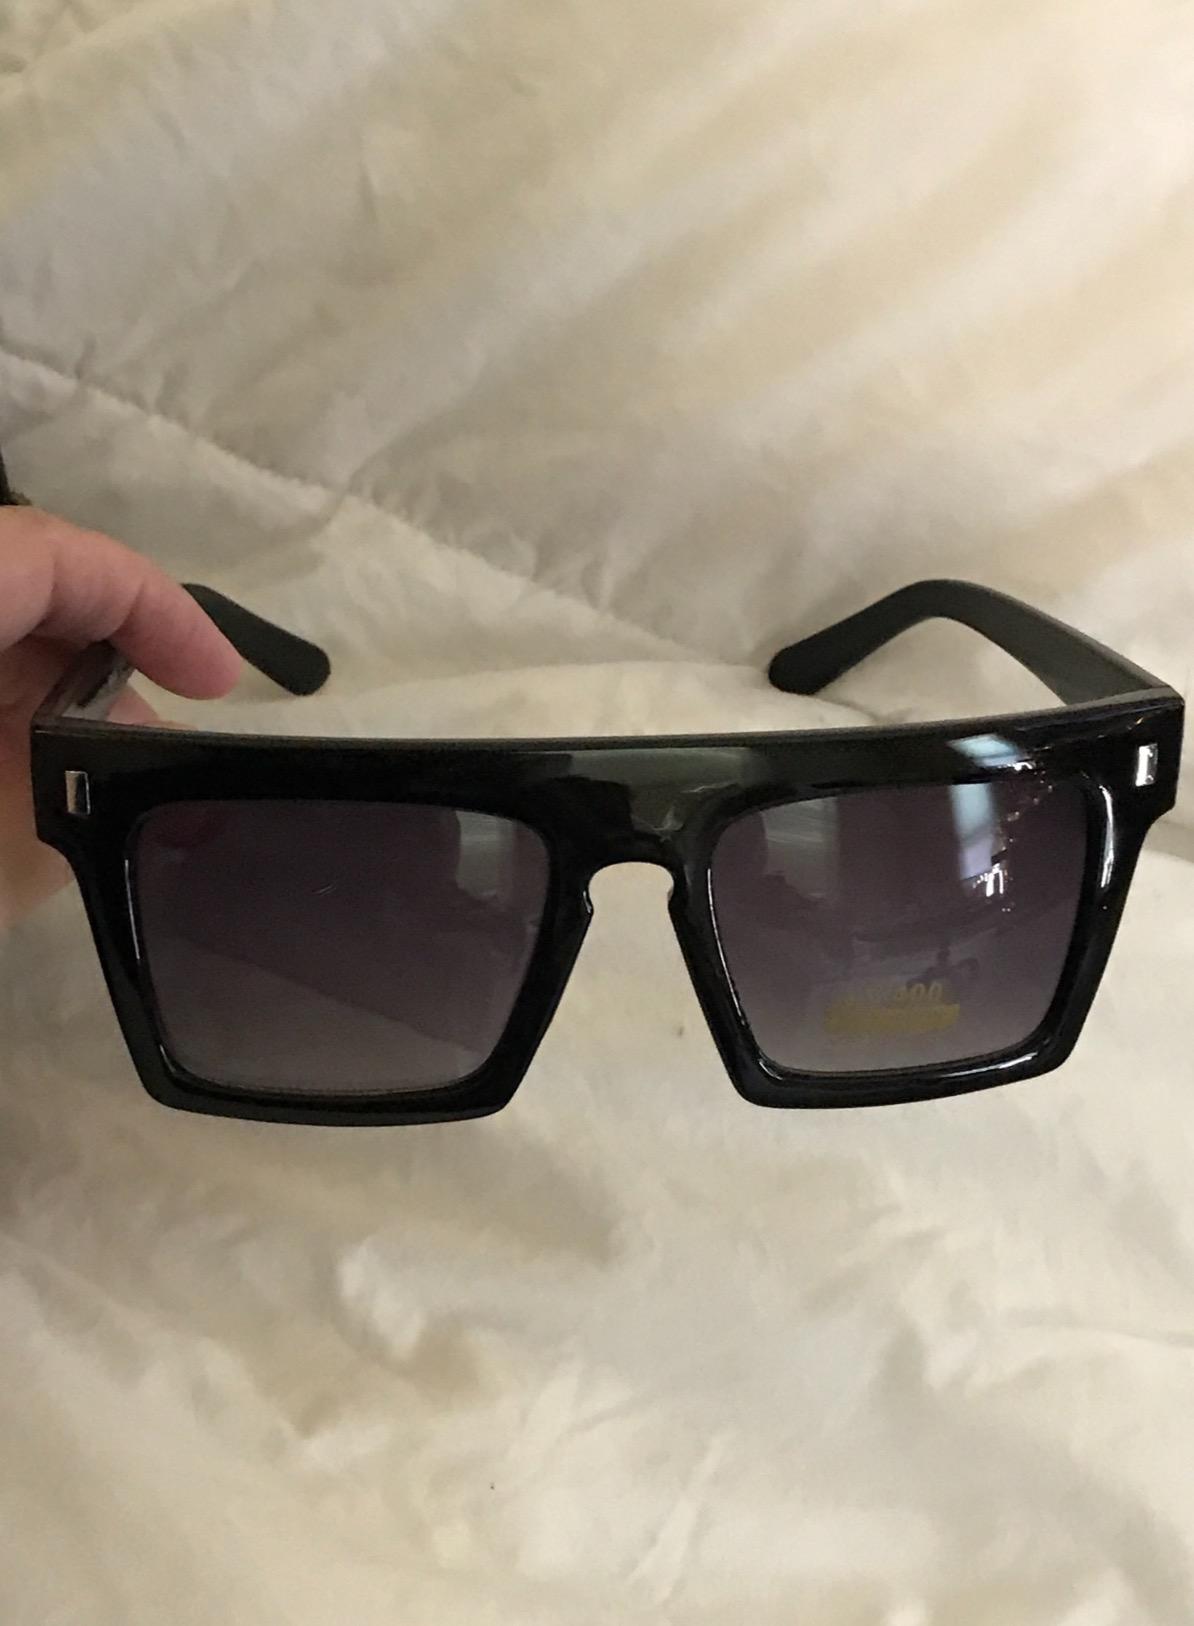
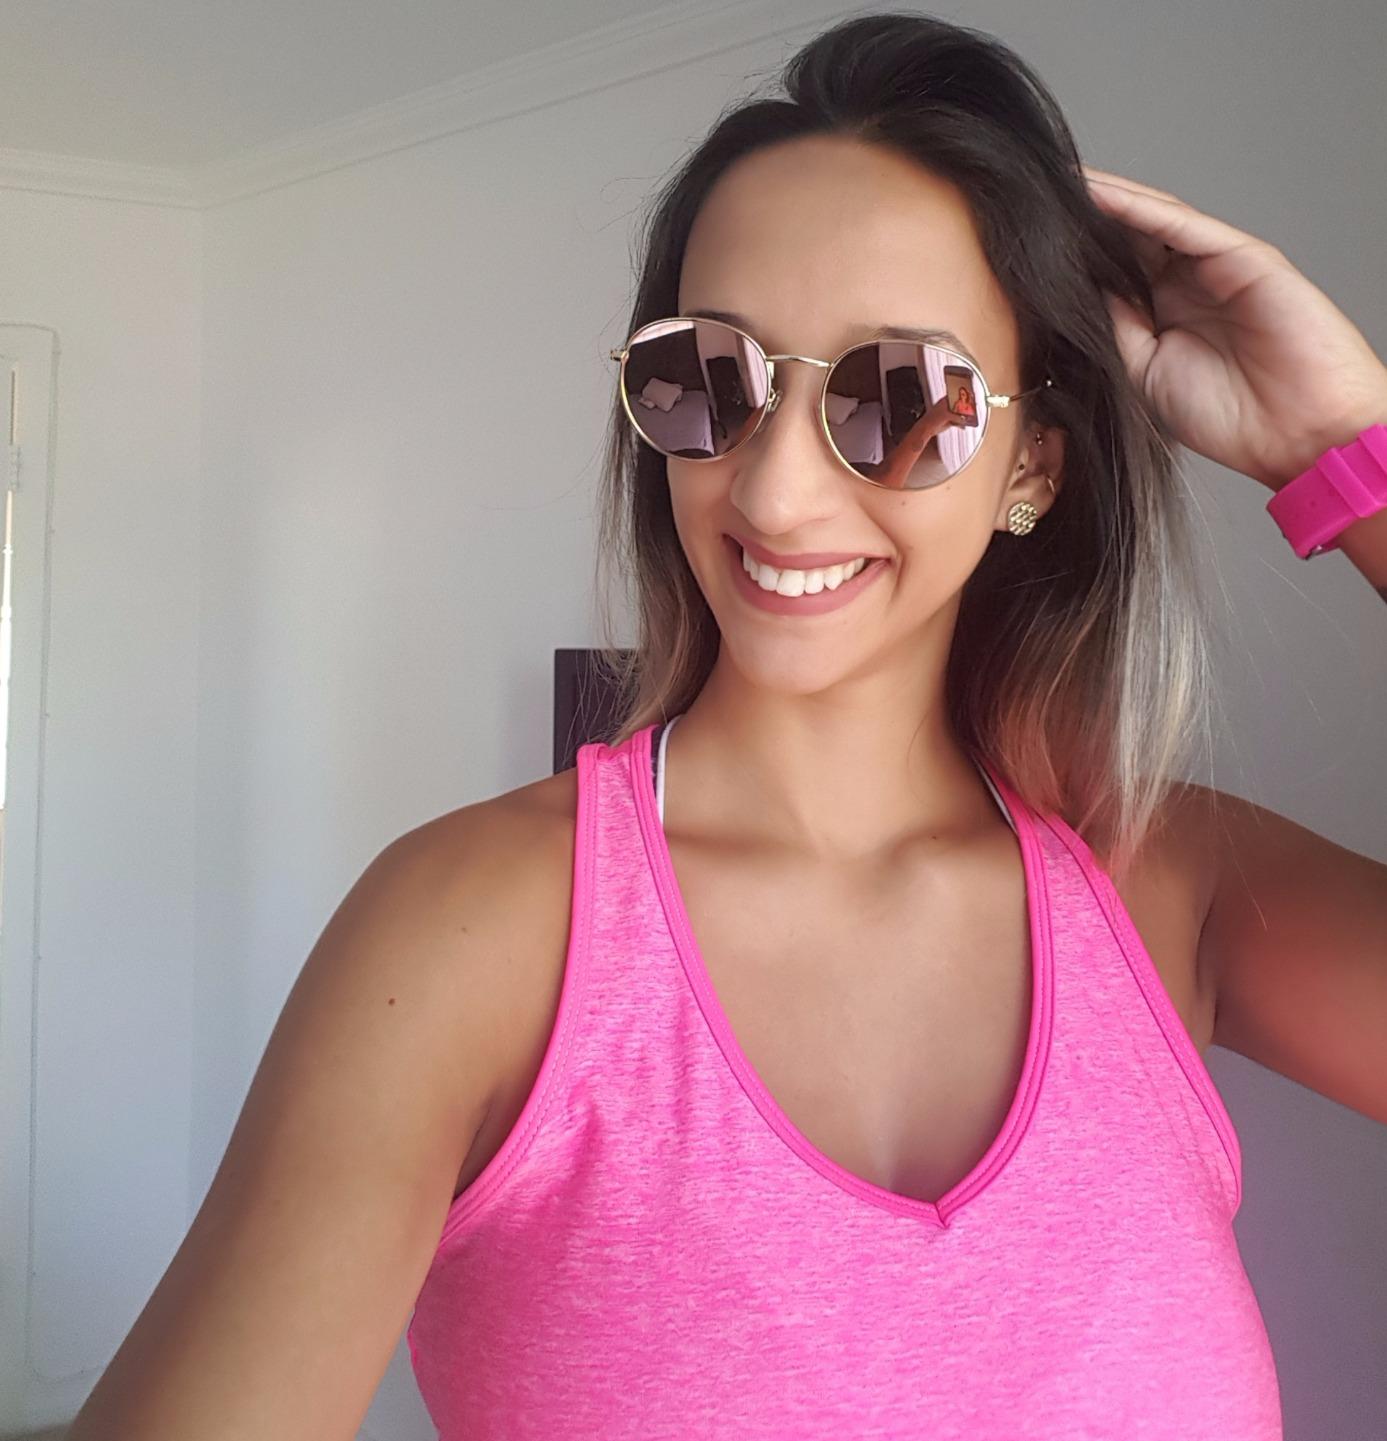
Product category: accessories_sunglasses
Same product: no